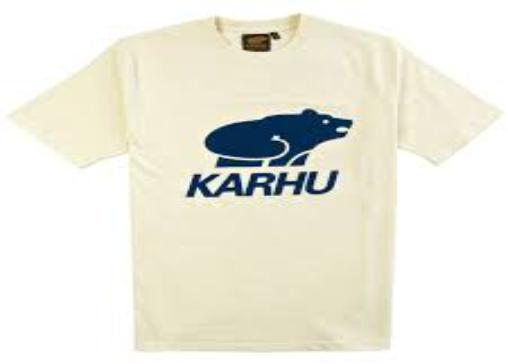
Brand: Karhu
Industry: Clothes